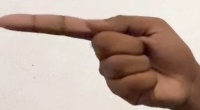
ASL sign: G